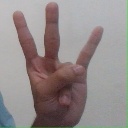
अक्षर: क्ष